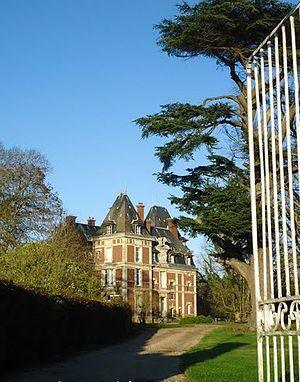
Château de la Chapelle du bois des faulx
La Chapelle-du-Bois-des-Faulx est une commune française située dans le département de l'Eure, en région Normandie.